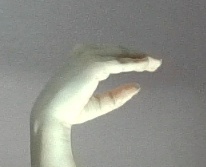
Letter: jeem